Big Top Bunny

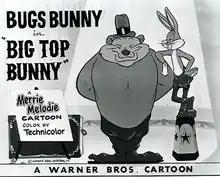
Lobby card

Big Top Bunny is a 1951 Warner Bros. Merrie Melodies theatrical cartoon short directed by Robert McKimson and written by Tedd Pierce. The cartoon was released on December 1, 1951, and stars Bugs Bunny.